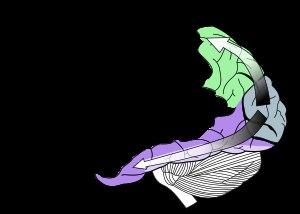
Le cortex visuel occupe le lobe occipital du cerveau et est chargé de traiter les informations visuelles.
L'atrophie corticale postérieure, également appelée syndrome de Benson, est une maladie neurodégénérative rare et évolutive, apparaissant essentiellement entre 50 et 65 ans. C'est une forme de démence parfois considérée comme une variante atypique précoce de la maladie d'Alzheimer. Les causes ou facteurs de risques de cette maladie sont inconnus. Le docteur Frank Benson a décrit pour la première fois ce syndrome en 1988.